Jedwabne pogrom

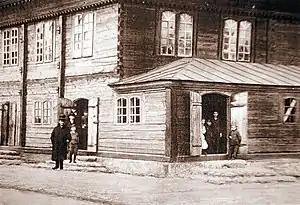
The Jedwabne Synagogue accidentally burned down in 1913.

The Jewish community in Jedwabne was established in the 17th or 18th century. In 1937, 60 percent of the population were ethnic Poles and 40 percent Jewish. In 1939 the total population was around 2,720 to 2,800. At the time about 10 percent of the population of Poland—35 million—was Jewish; it was the largest Jewish population in the world.